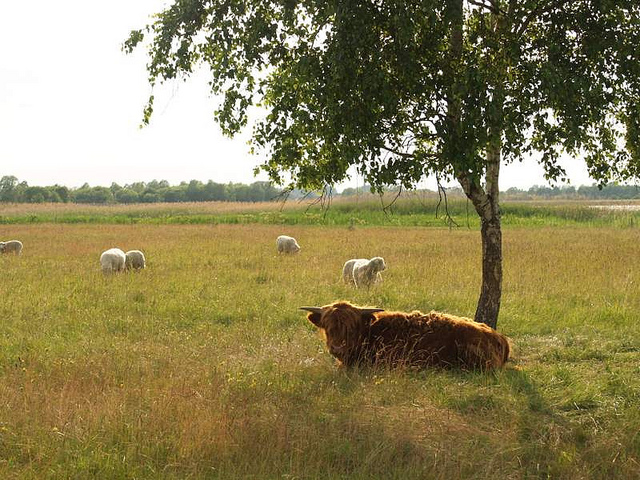
user: Given an image and a question. Answer the question in a short answer. Question: Why is the cow sitting where it is? Short Answer:
assistant: shade